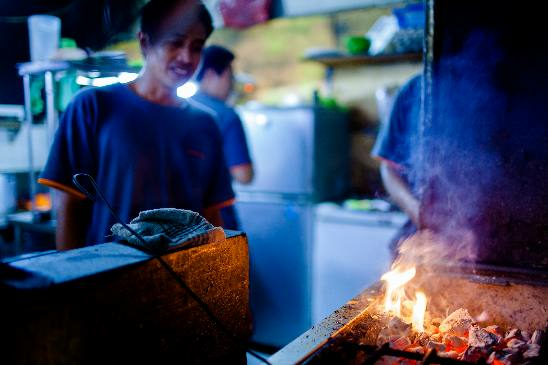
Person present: Yes